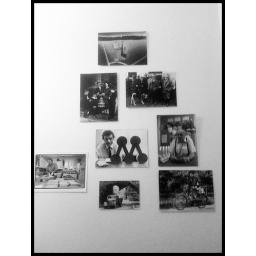
photos displayed on the wall of office toilet. me like. #vardagslyx in sweden